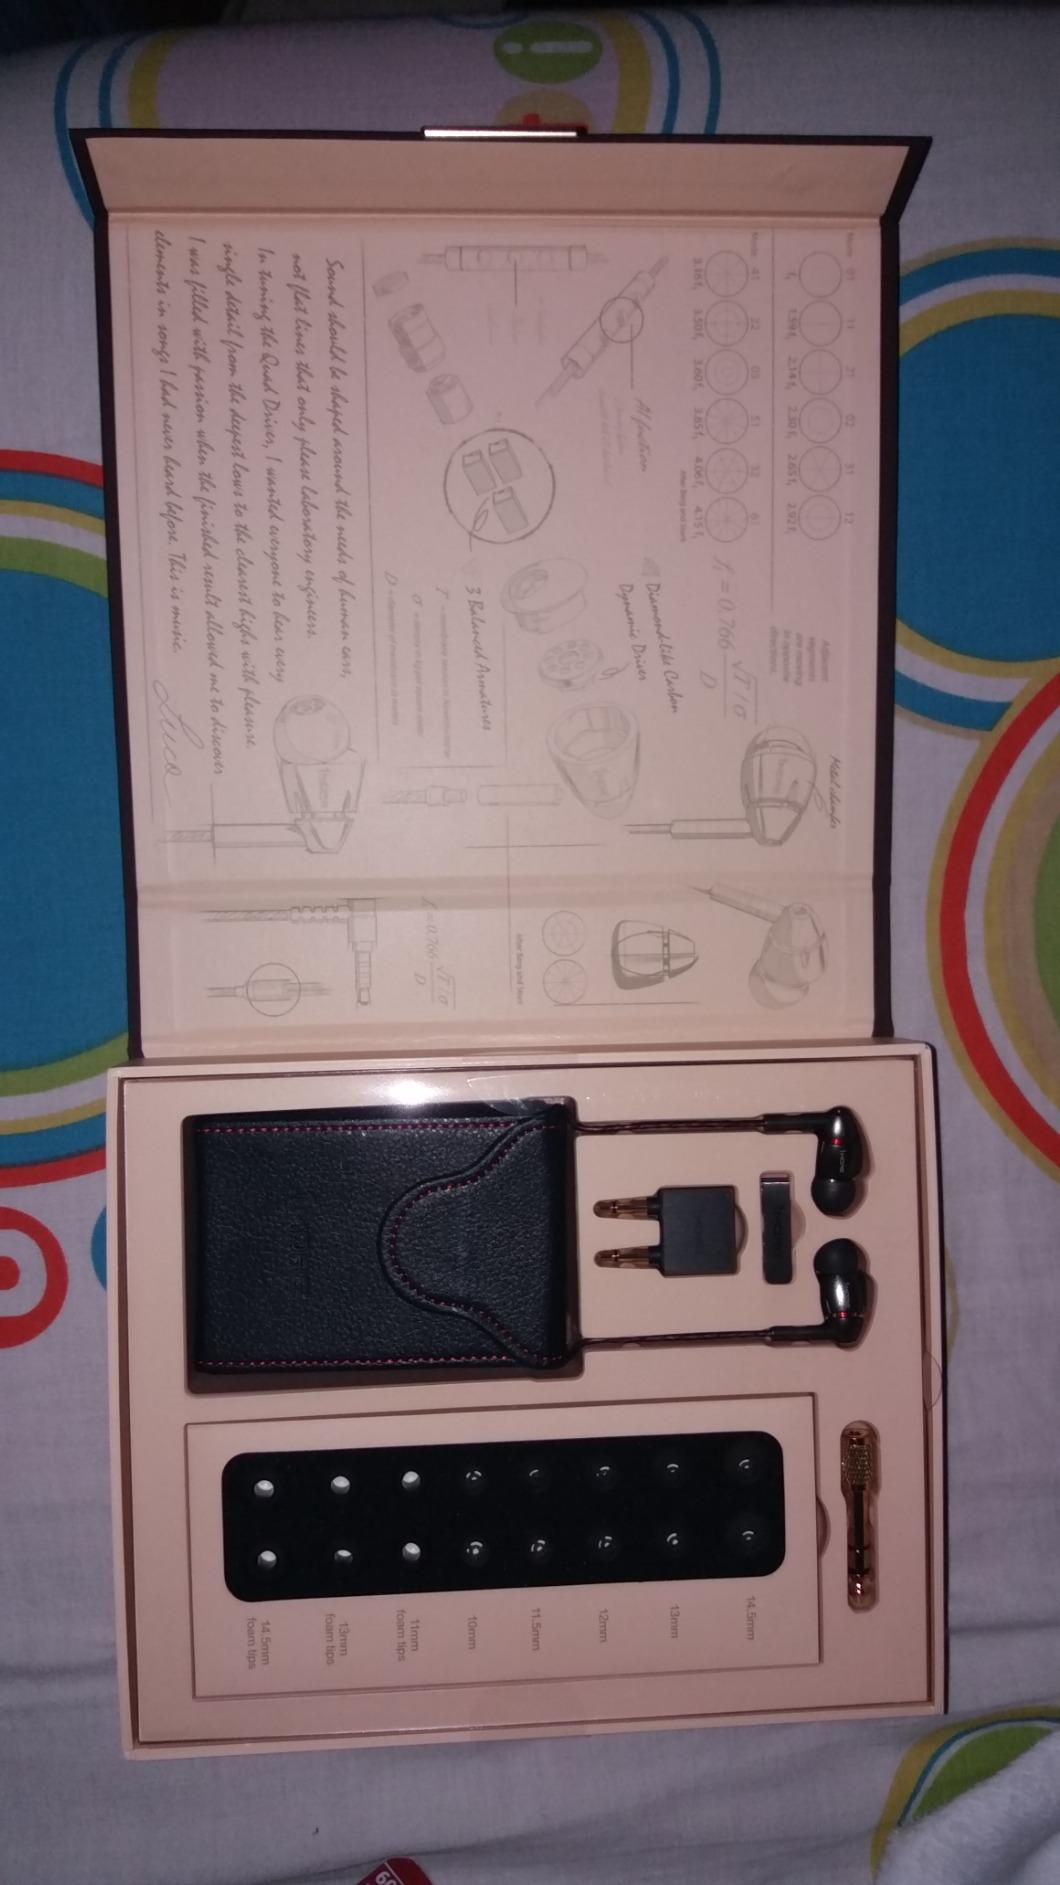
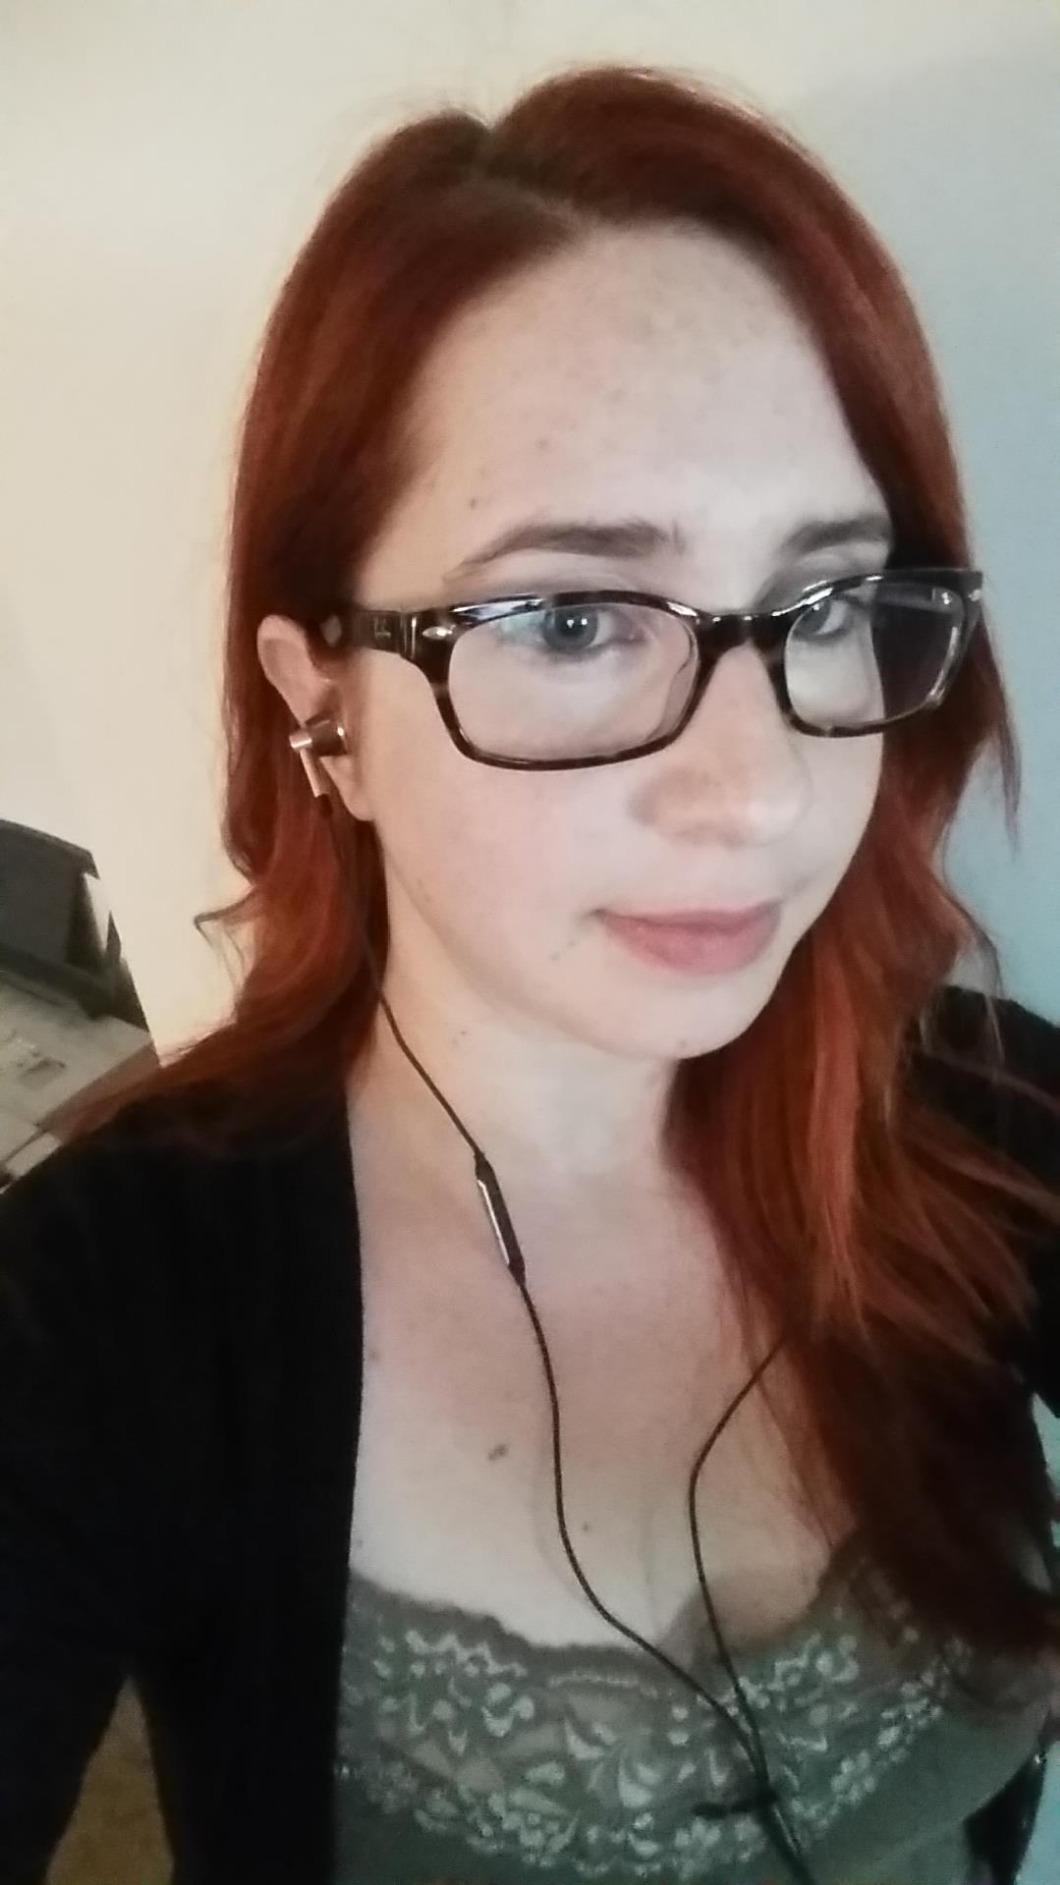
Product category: headphones
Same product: no